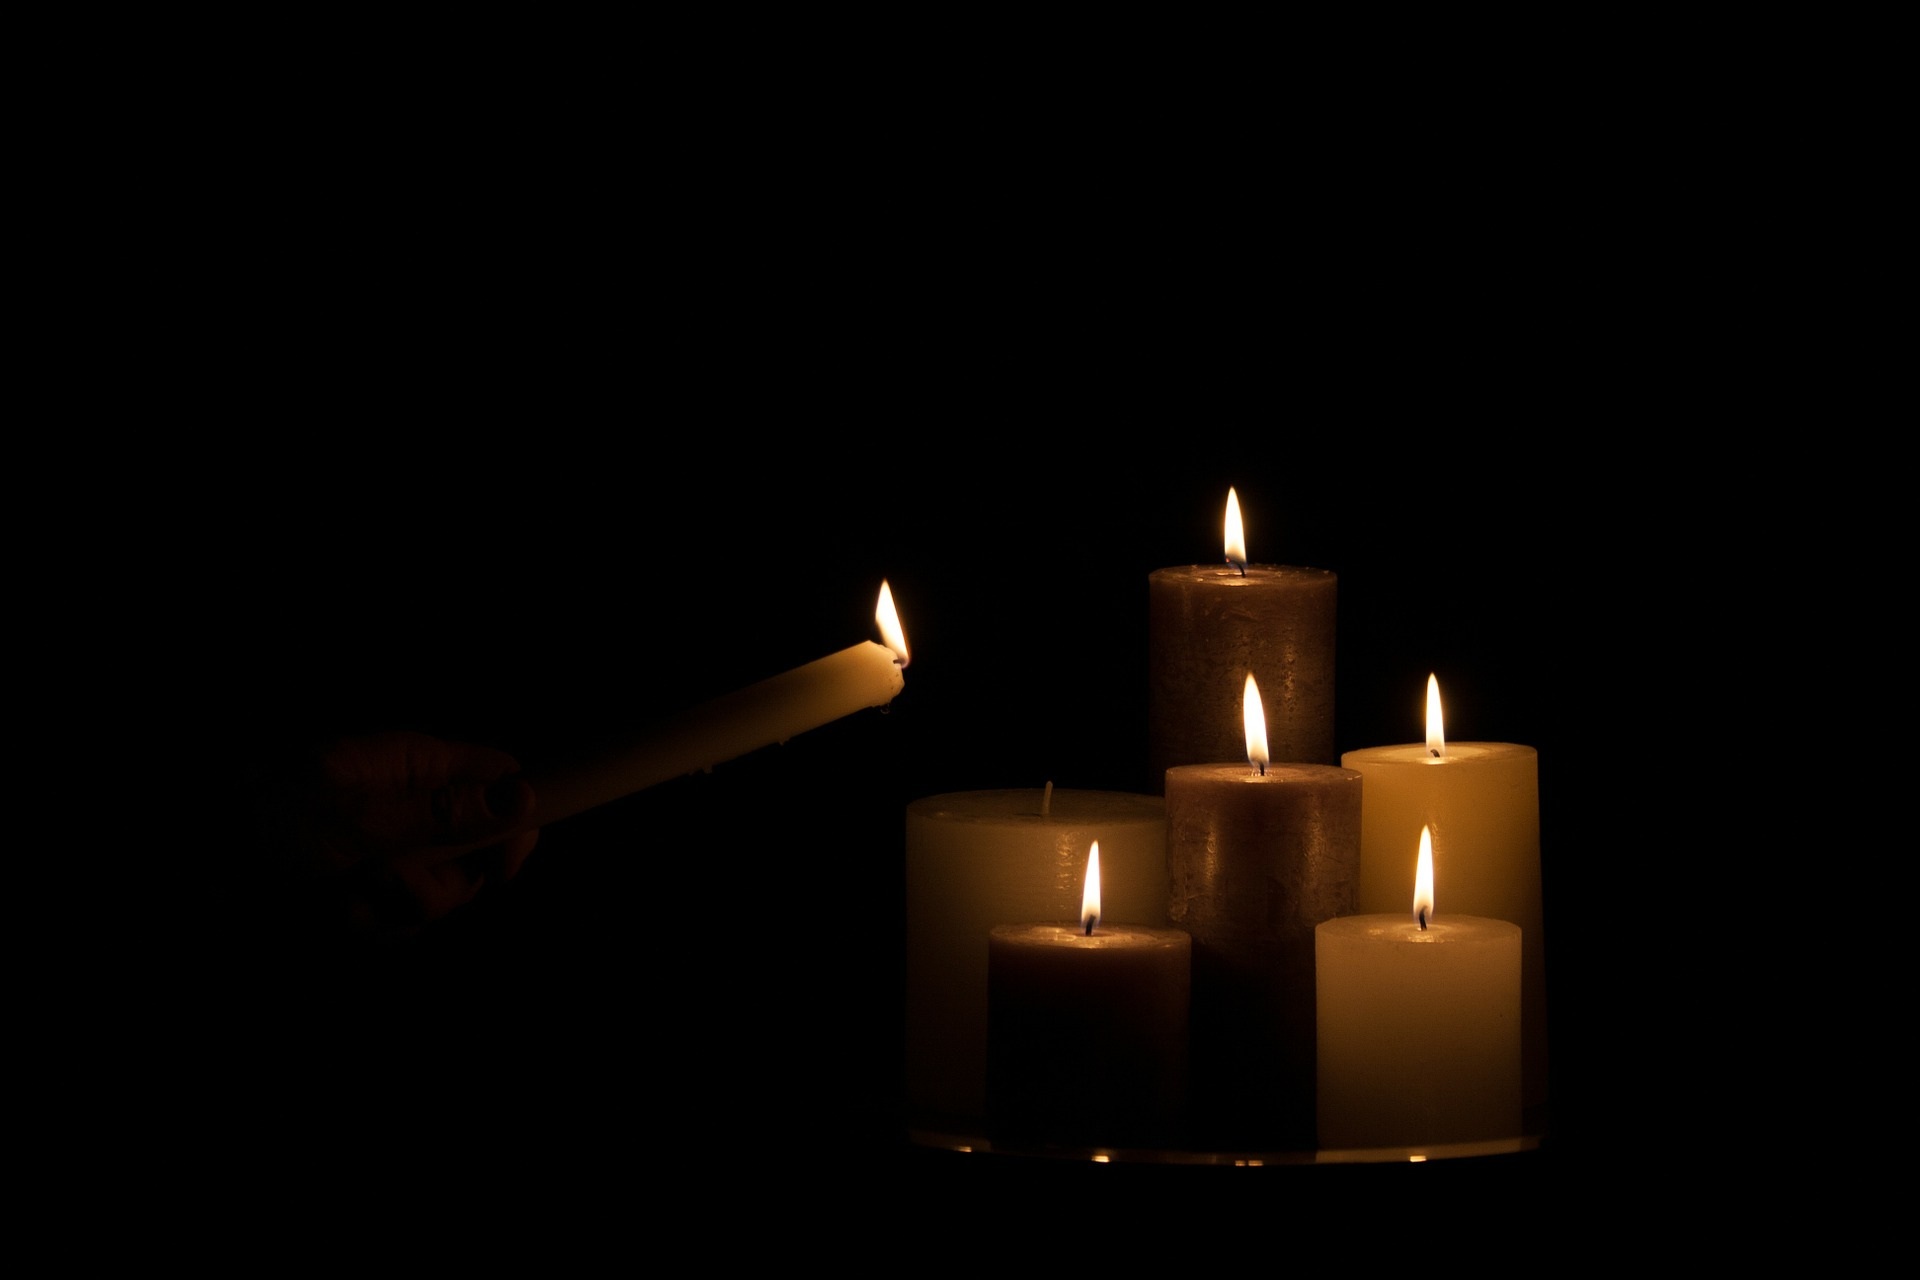
light, flame, fire, darkness, candle, lighting, decor, hot